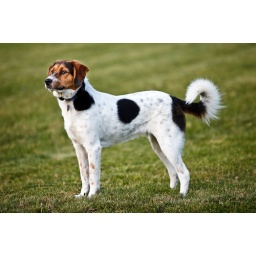
This is my dog Logan standing in the backyard. I like when he stands with his head high.